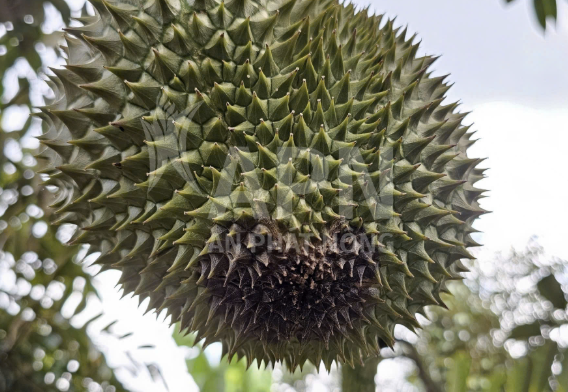
Label: fruit_rot